Yeoman (United States Navy)

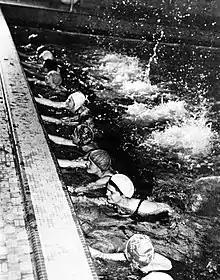
Swimming lessons at ISTC Boot Camp, February 1943

The Navy Cross award for valor was established by the US Congress on 4 February 1919 to honor sailors and marines who displayed extraordinary heroism in combat with an armed enemy force. The Act was made retroactive to 6 April 1917. The following yeomen received this award: